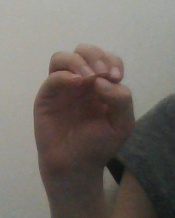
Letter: ha